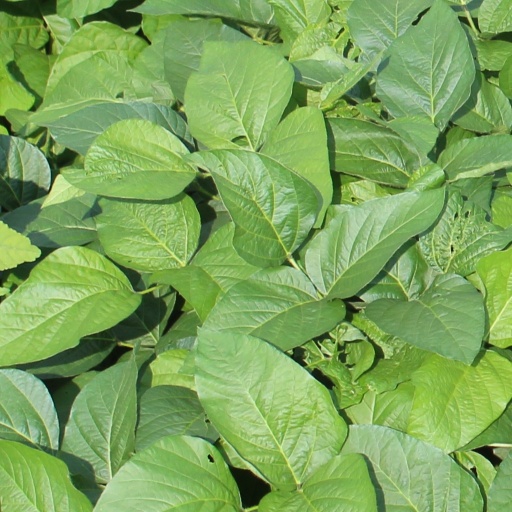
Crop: soybean